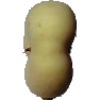
Label: Peach Flat 1